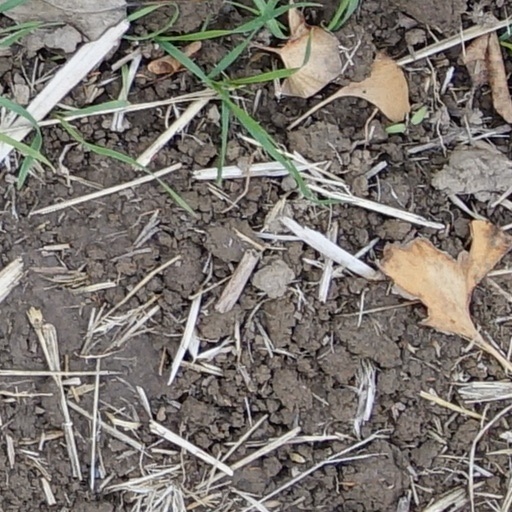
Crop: wheat